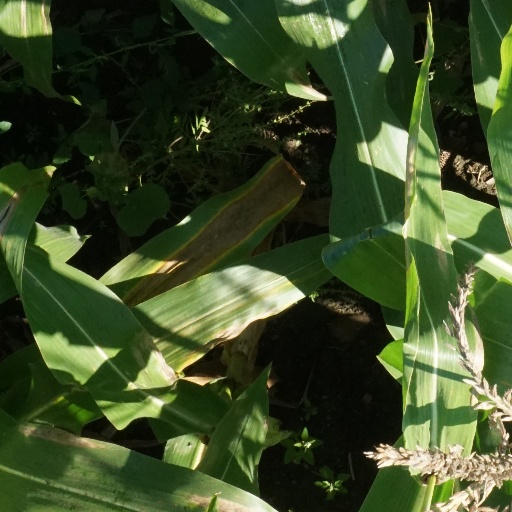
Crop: maize; corn